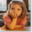
Label: girl